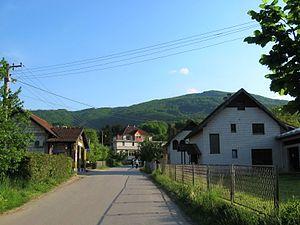
Zlakusa est un village de Serbie situé sur le territoire de la Ville d'Užice, district de Zlatibor. Au recensement de 2011, il comptait 675 habitants.